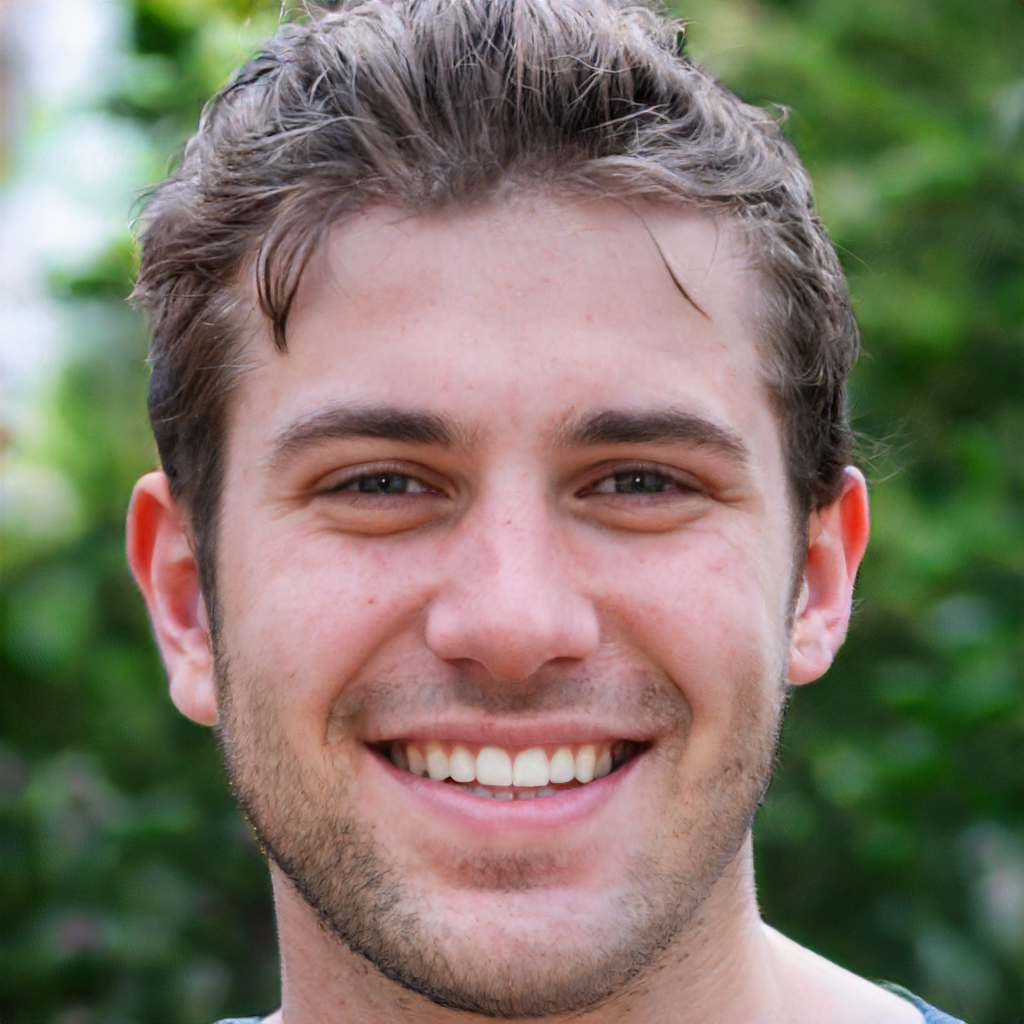
Gender: Male